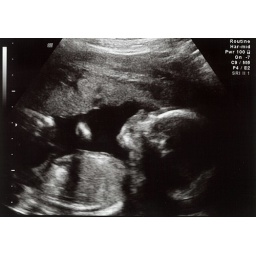
Baby boy Leiner, ready to rock your world around November 14, 2009!